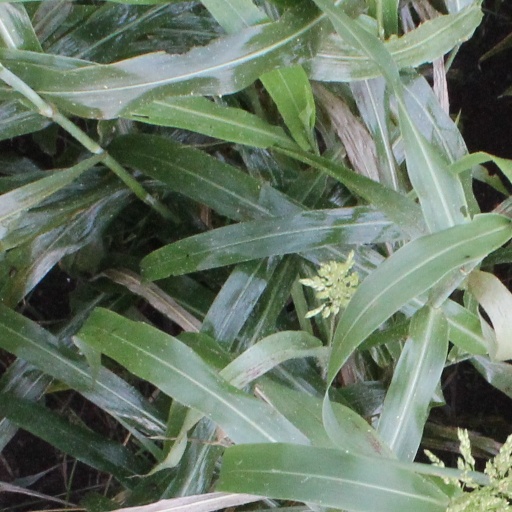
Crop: sorghum